Hell Comes to Quahog

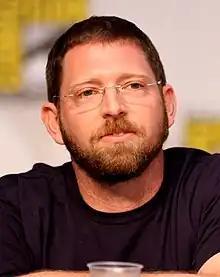
Kirker Butler wrote the episode.

The episode was written by Kirker Butler and directed by Dan Povenmire. Several variations were made to the Iceman scene, who was originally meant to be fighting with his wife, but was changed for legal reasons.